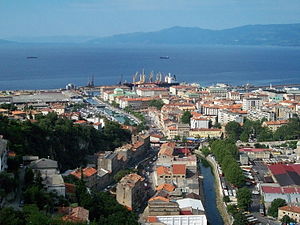
Rijeka
Rijeka er Kroatiens tredjestørste by og landets vigtigste havn. Byen ligger i Rijeka-bugten tæt ved halvøen Istrien og øerne Cres og Krk.